NLF and PAVN strategy, organization and structure

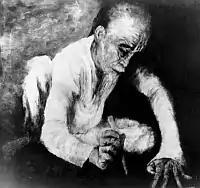
US caricature of Ho Chi Minh

While his administration was not immune from problems, Diem also appeared to have some success in social development during his tenure. His land reform measures for example, while not going to the extent urged by American advisers (such as more sharply limiting the number of hectares one farmer could own), in the words of one historian, "did succeed in breaking up the vast estates in the delta, and it changed the landless peasants in the South from the large majority to a minority. The Communists would later lament that this redistribution of land "seriously interfered" with their subsequent efforts to win over the peasantry through land reform." Ironically, Diem's American backers also failed to provide him with adequate funding to help buy land for redistribution to small peasants. Diem's other reforms emphasized agriculture rather than the forced-draft industrial development of the north, and the general restoration of order under his regime saw rising indicators of prosperity. Rice production for example which had fallen below pre-World War II production levels in 1954, surpassed the previous level by 1959. Production of rubber rose from 54,917 tons in 1954 to 75,374 in 1950, and cattle and pigs registered a threefold jump over the same period. Diem also placed limits on foreign capitalists and the amount of control they could exercise in various sectors. Per one study: